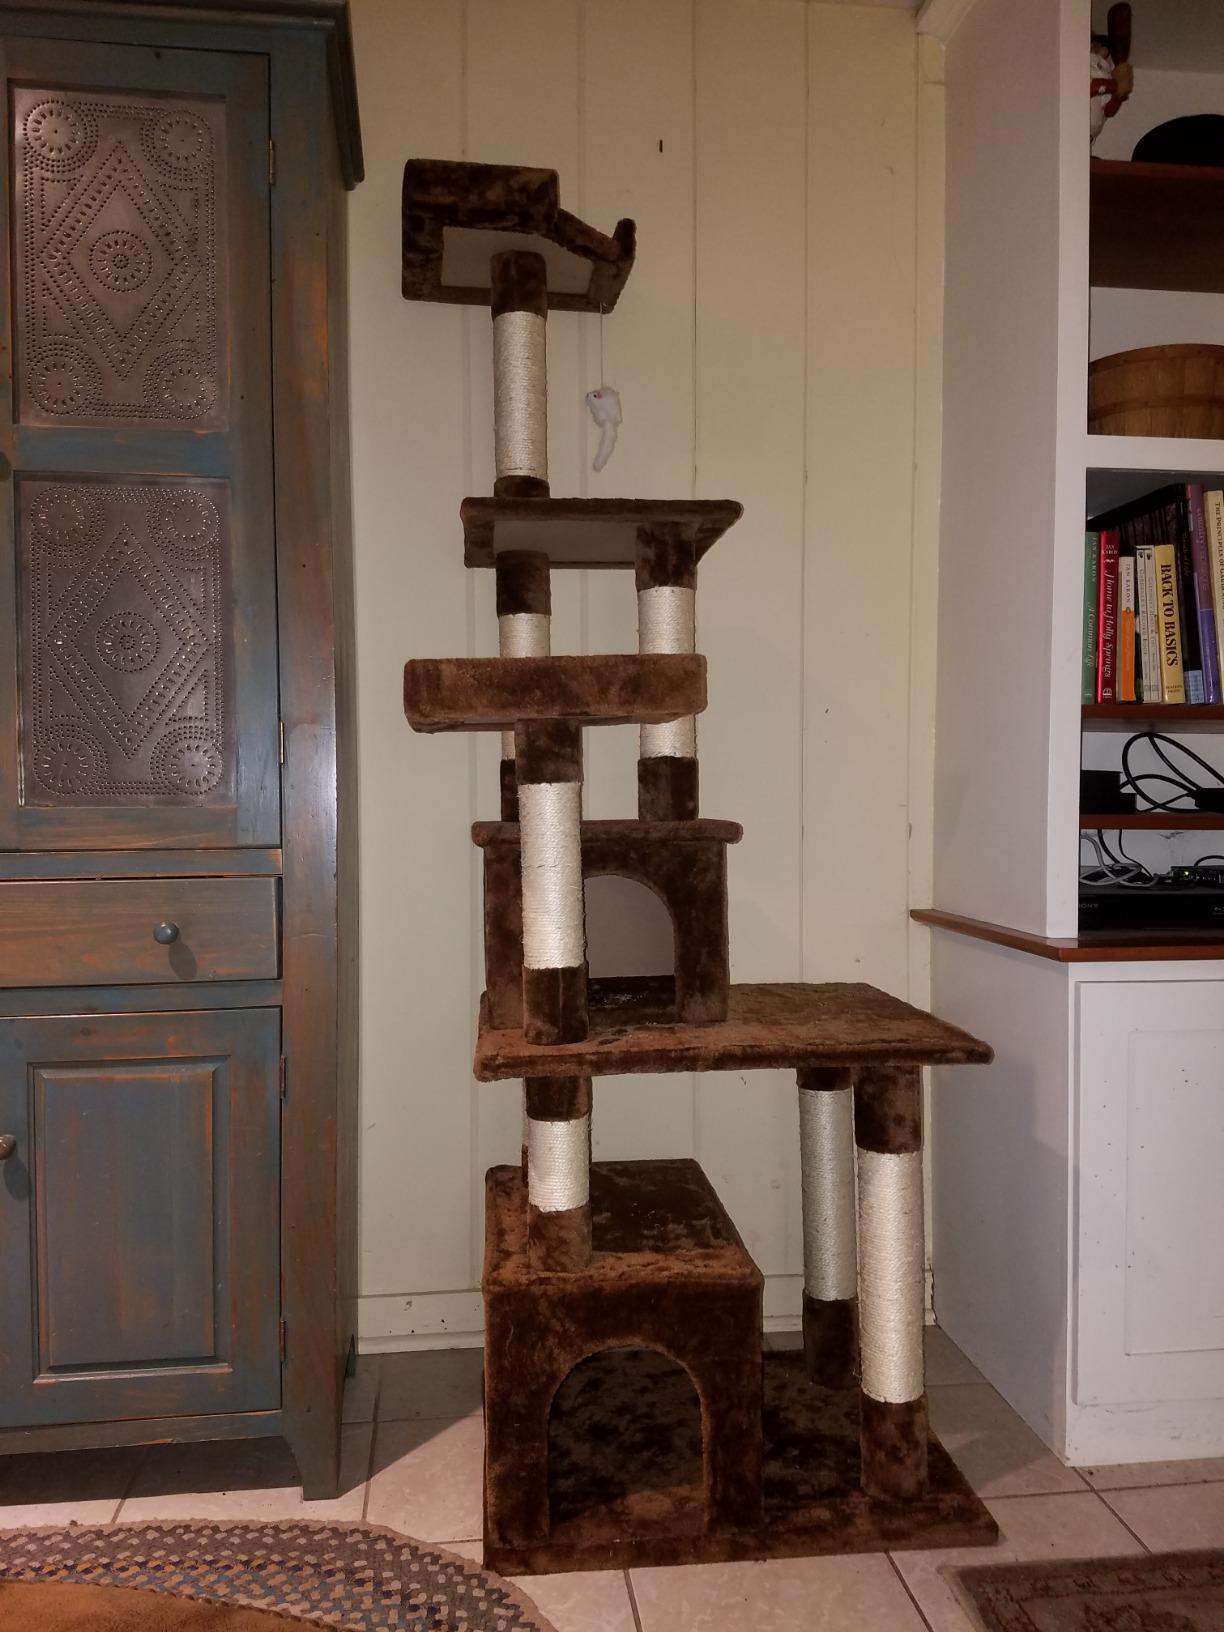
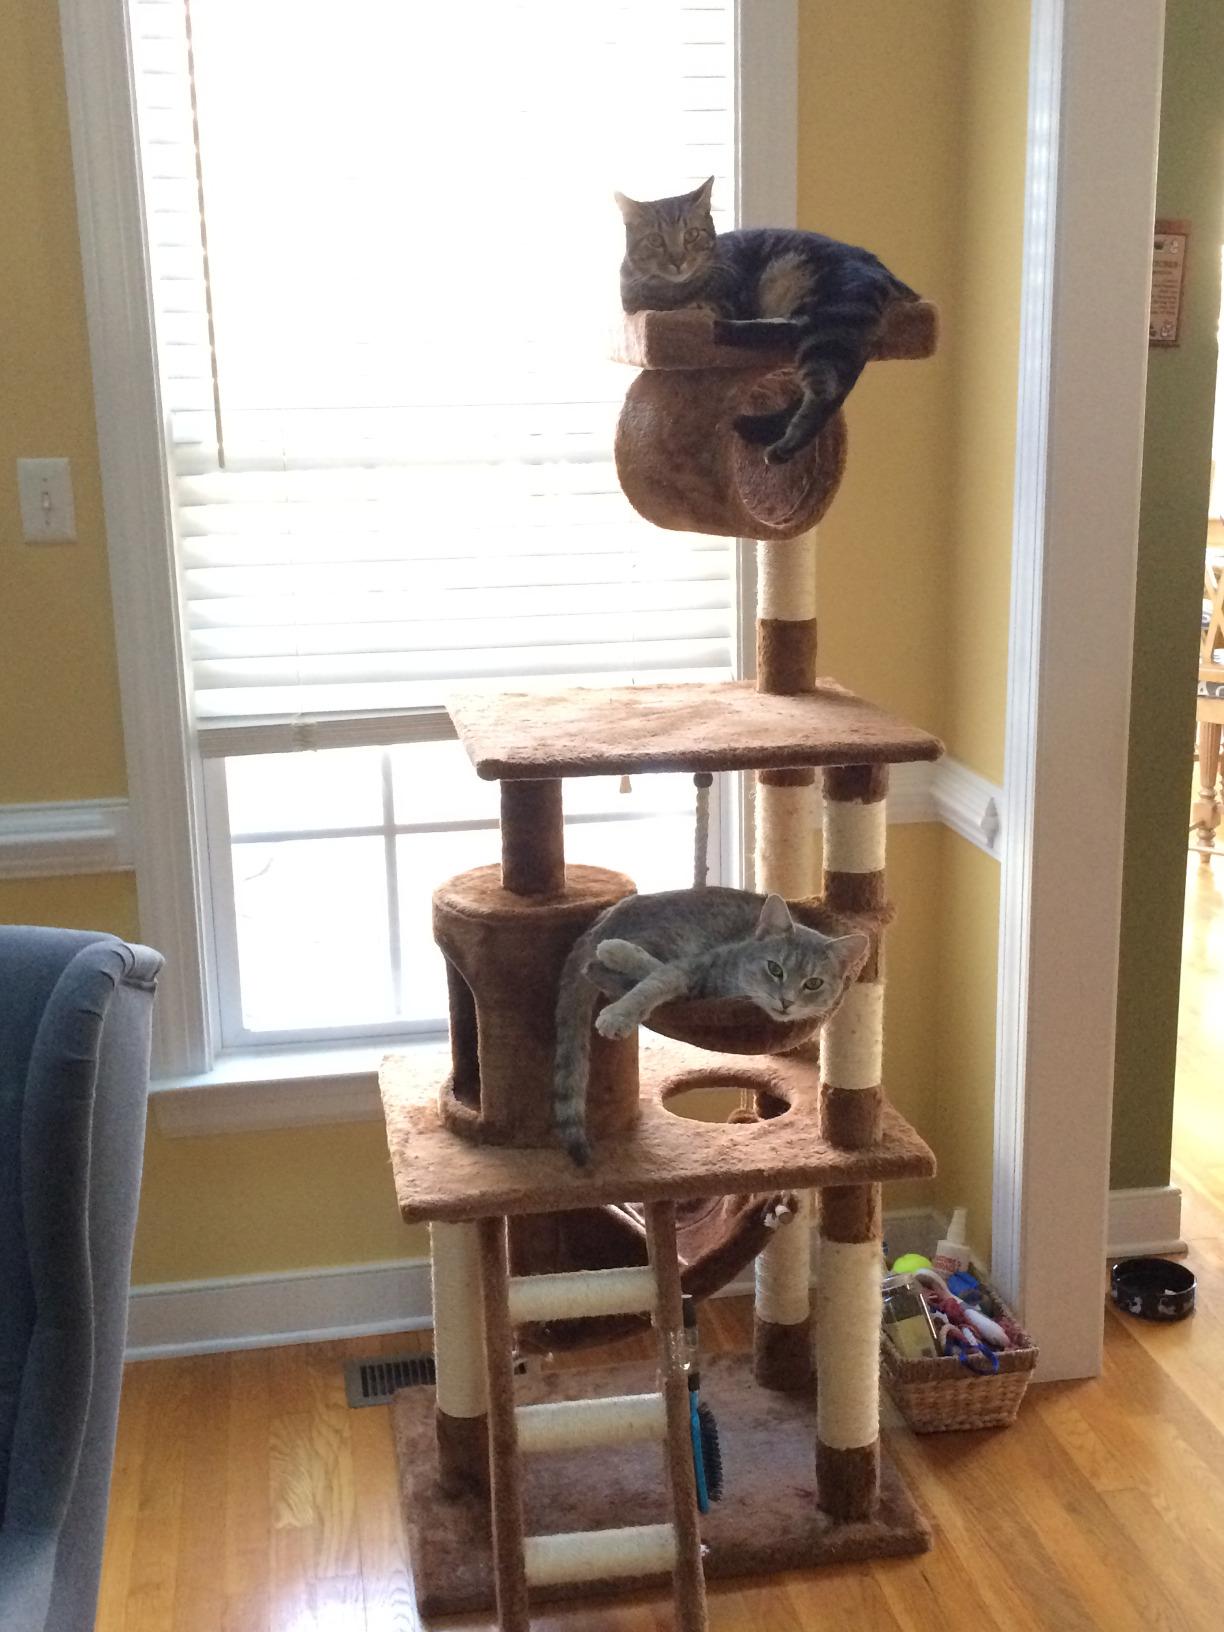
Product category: items_cat tree
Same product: no